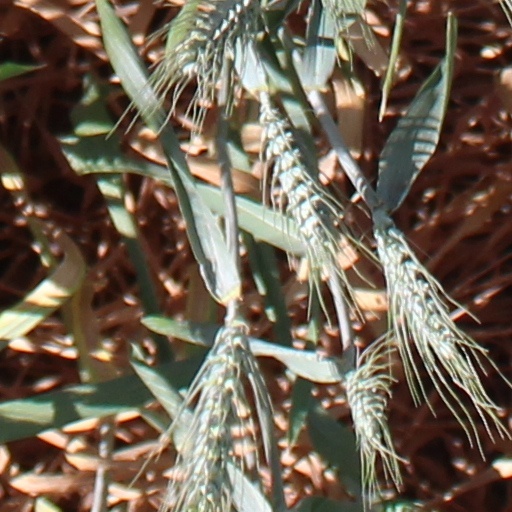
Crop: wheat